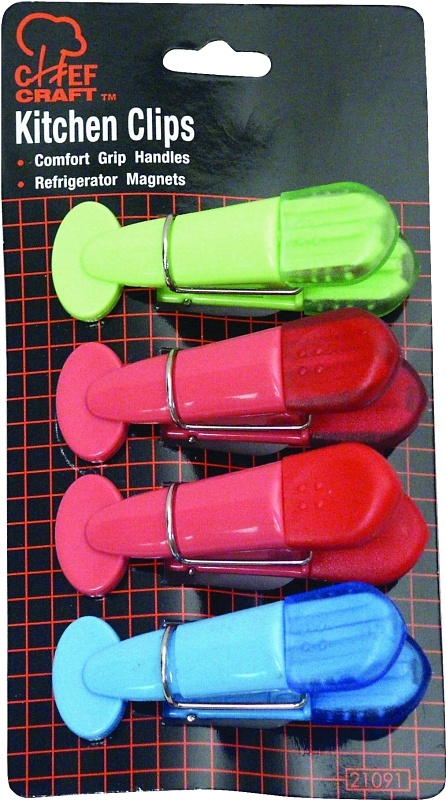
Chef Craft 21091 Magnetic Memo Clip Set, 3-1/2 in W, Blue/Green/Purple/Red
Brand: CHEF CRAFT
The Chef Craft 4-piece magnetic clip set works great to hang things on the fridge and close bags among other uses. It has a sturdy plastic construction with a rubber-coated handle to make it comfortable to use. It comes with attractive pastel colors to brighten up any kitchen. Rubber handle makes clipping comfortable Discreet magnet will hang most paper sizes Convenient design to hang drawings and other notes on your fridge
Category: Home & Garden > Kitchen & Dining > Kitchen Tools & Utensils > Electric Knives